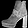
Label: Ankle boot